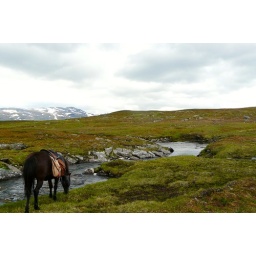
Pack horse grazing by a river